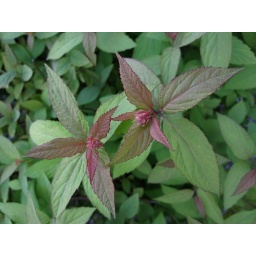
a pair in green and red 1jpg